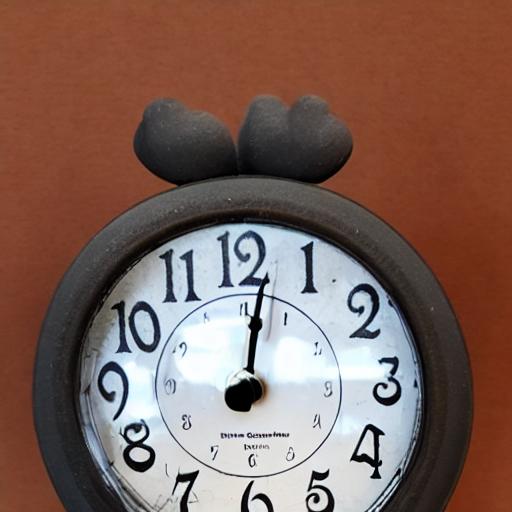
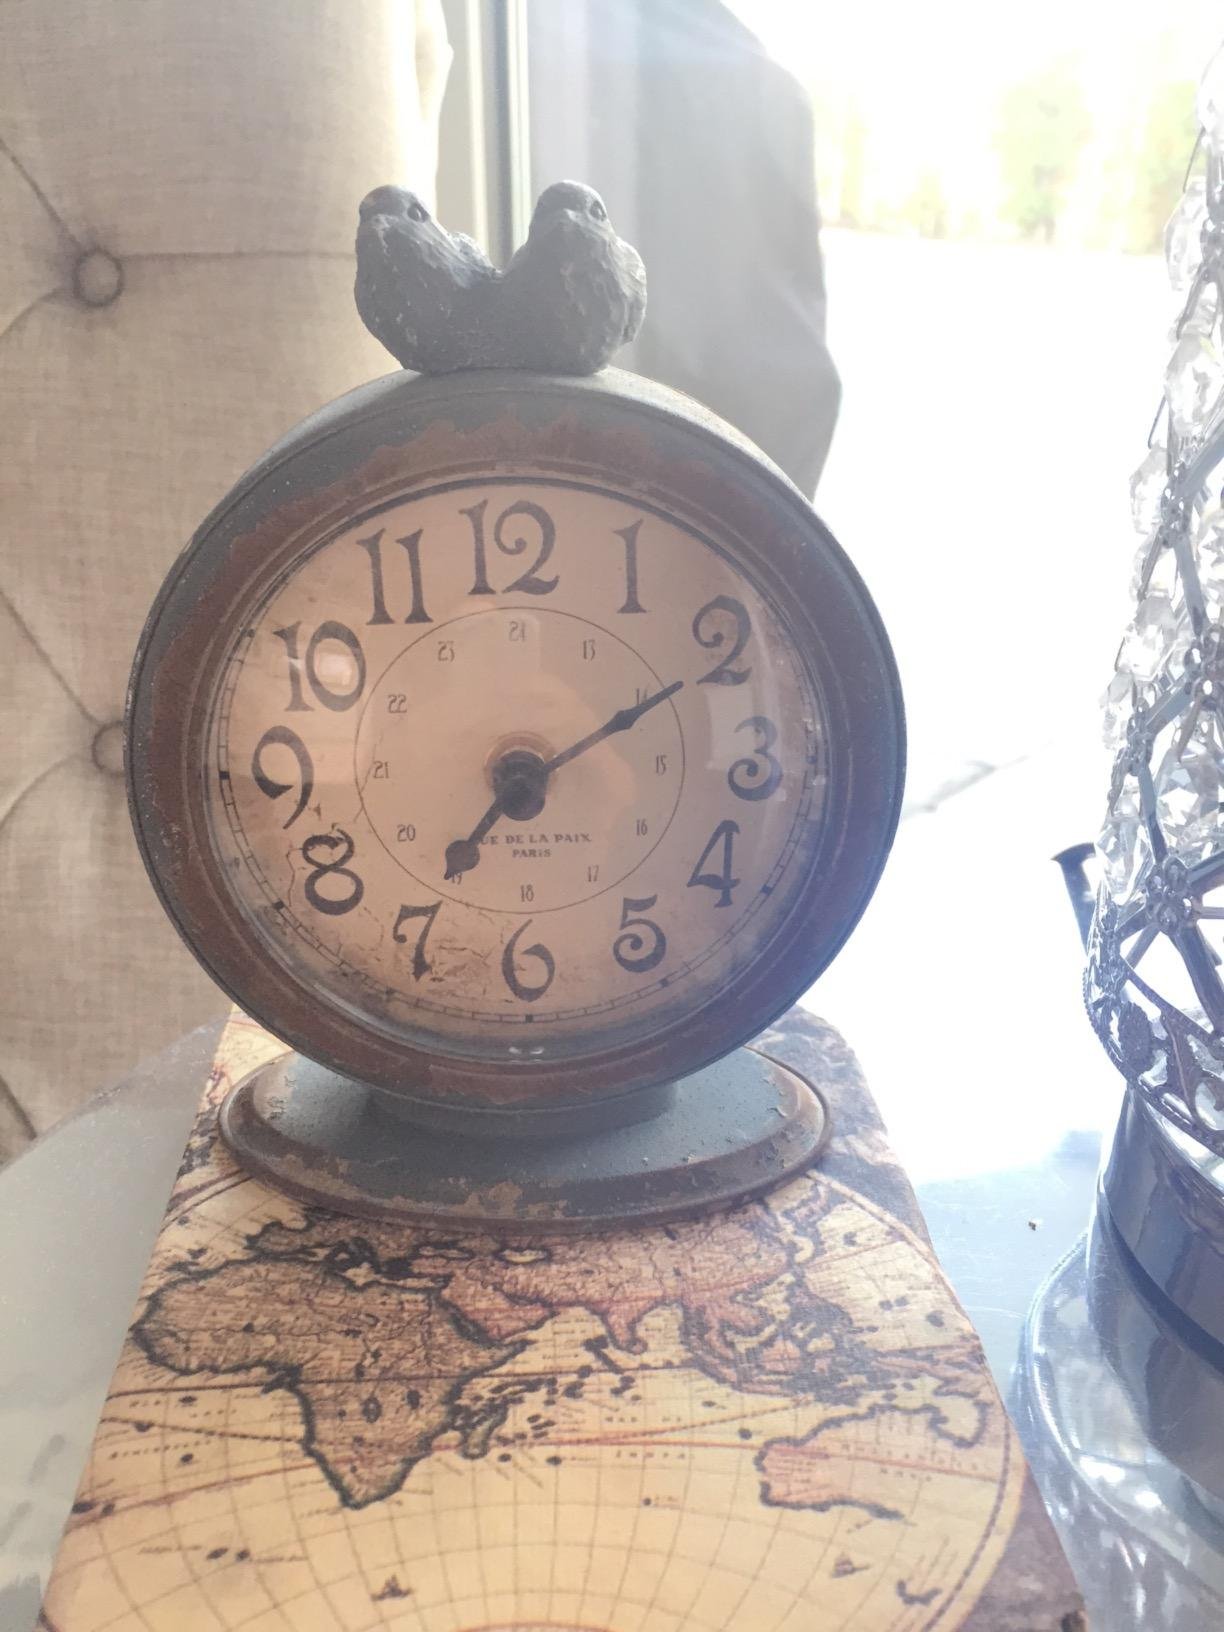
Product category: clock
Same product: no